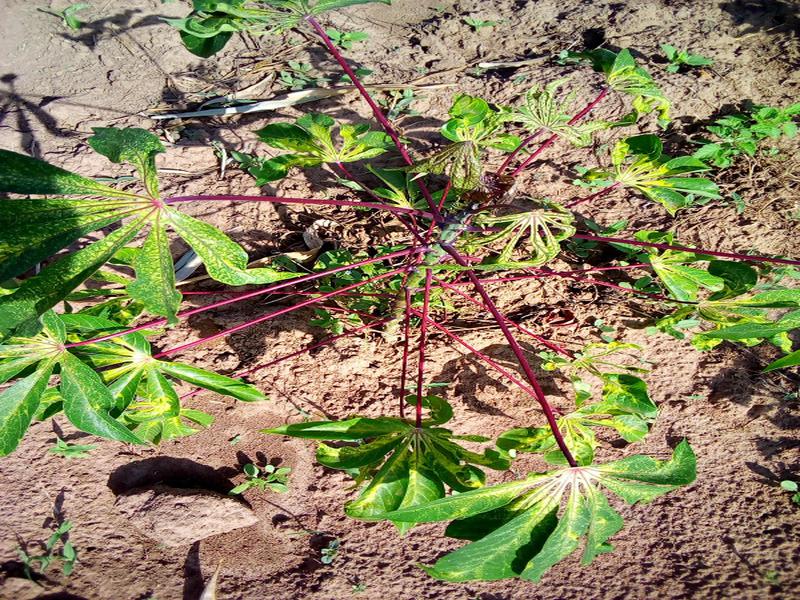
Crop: cassava
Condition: green_mottle